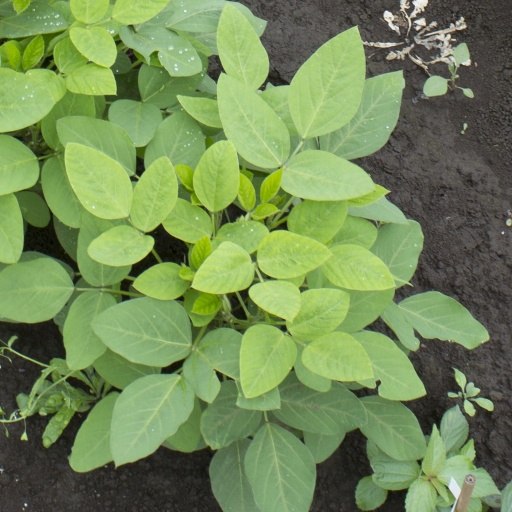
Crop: soybean